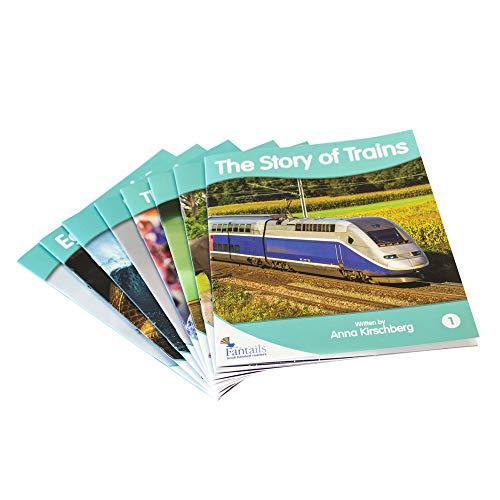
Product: Junior Learning Fantail Books Turquoise Non Fiction Educational Action Games
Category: Toys & Games | Learning & Education
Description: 8 non fiction turquoise book banded readers.
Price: $19.68
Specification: ProductDimensions:0.8x6.8x5.5inches|ItemWeight:12ounces|ShippingWeight:12ounces(Viewshippingratesandpolicies)|DomesticShipping:ItemcanbeshippedwithinU.S.|InternationalShipping:Thisitemisnoteligibleforinternationalshipping.LearnMore|ASIN:B077BY4QY4|Itemmodelnumber:JL447|Manufacturerrecommendedage:6-10years